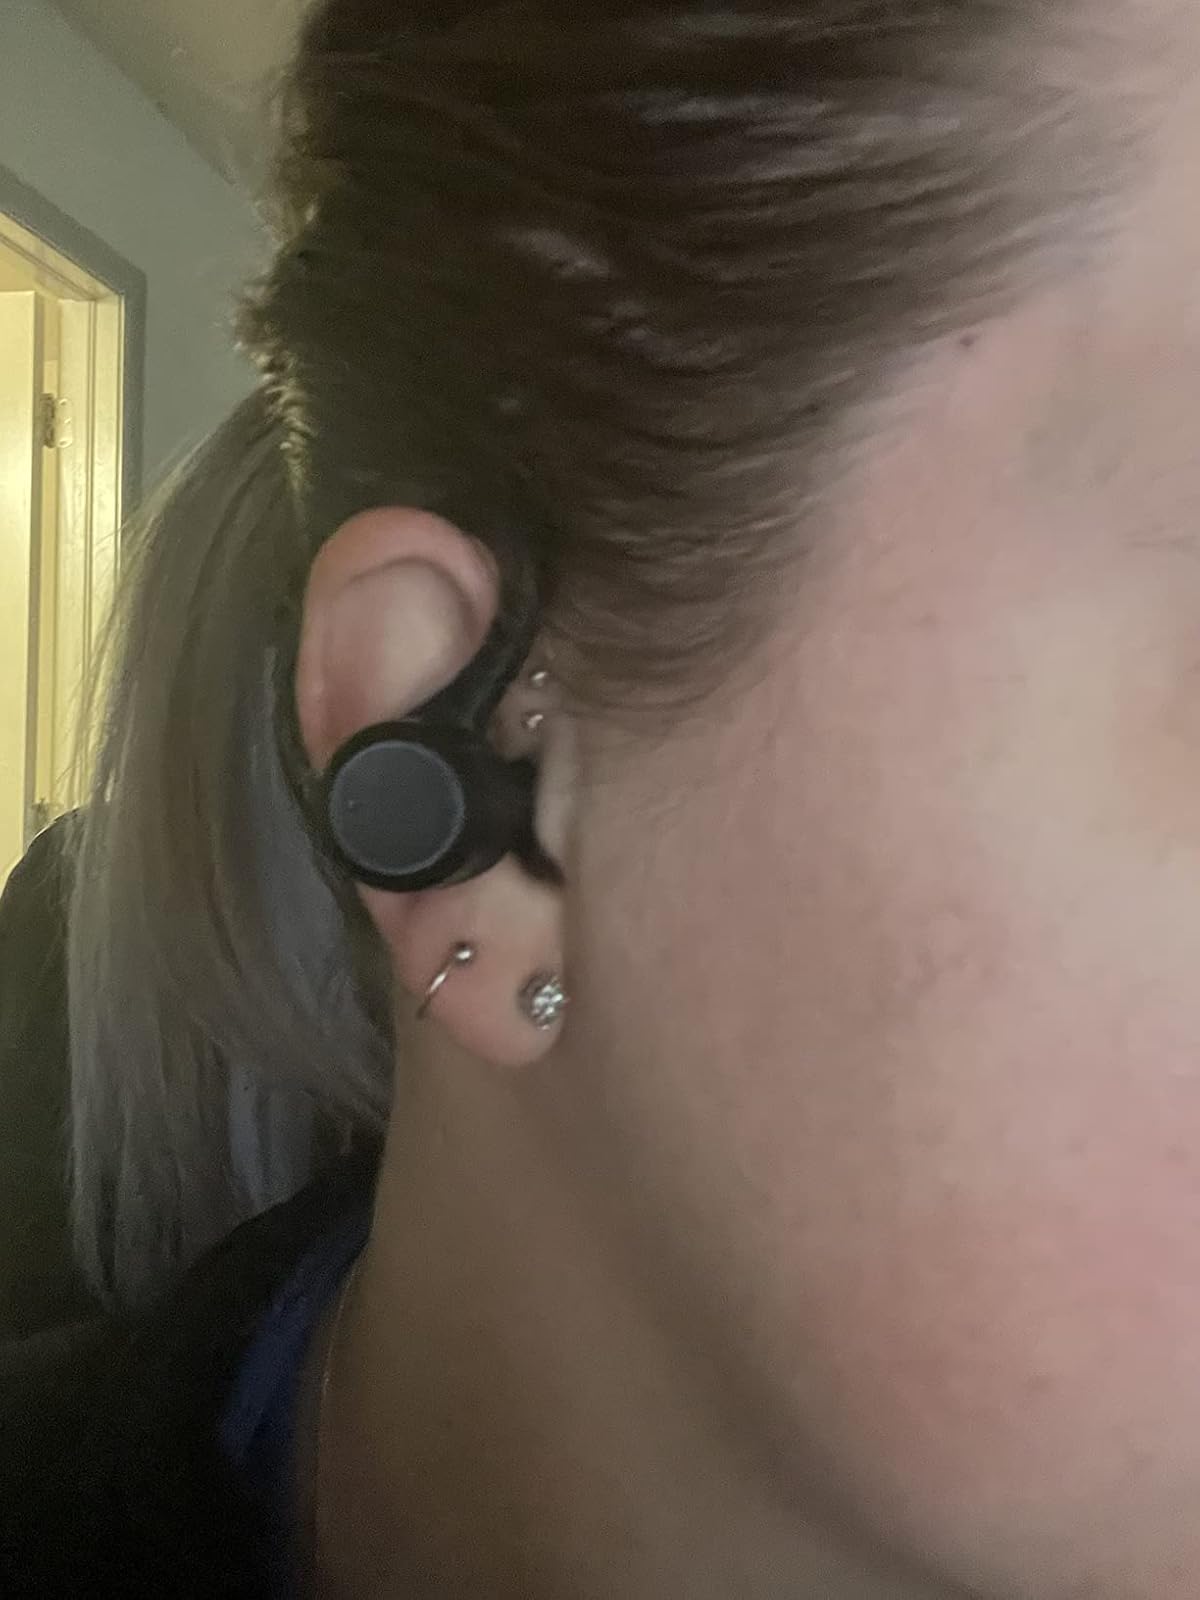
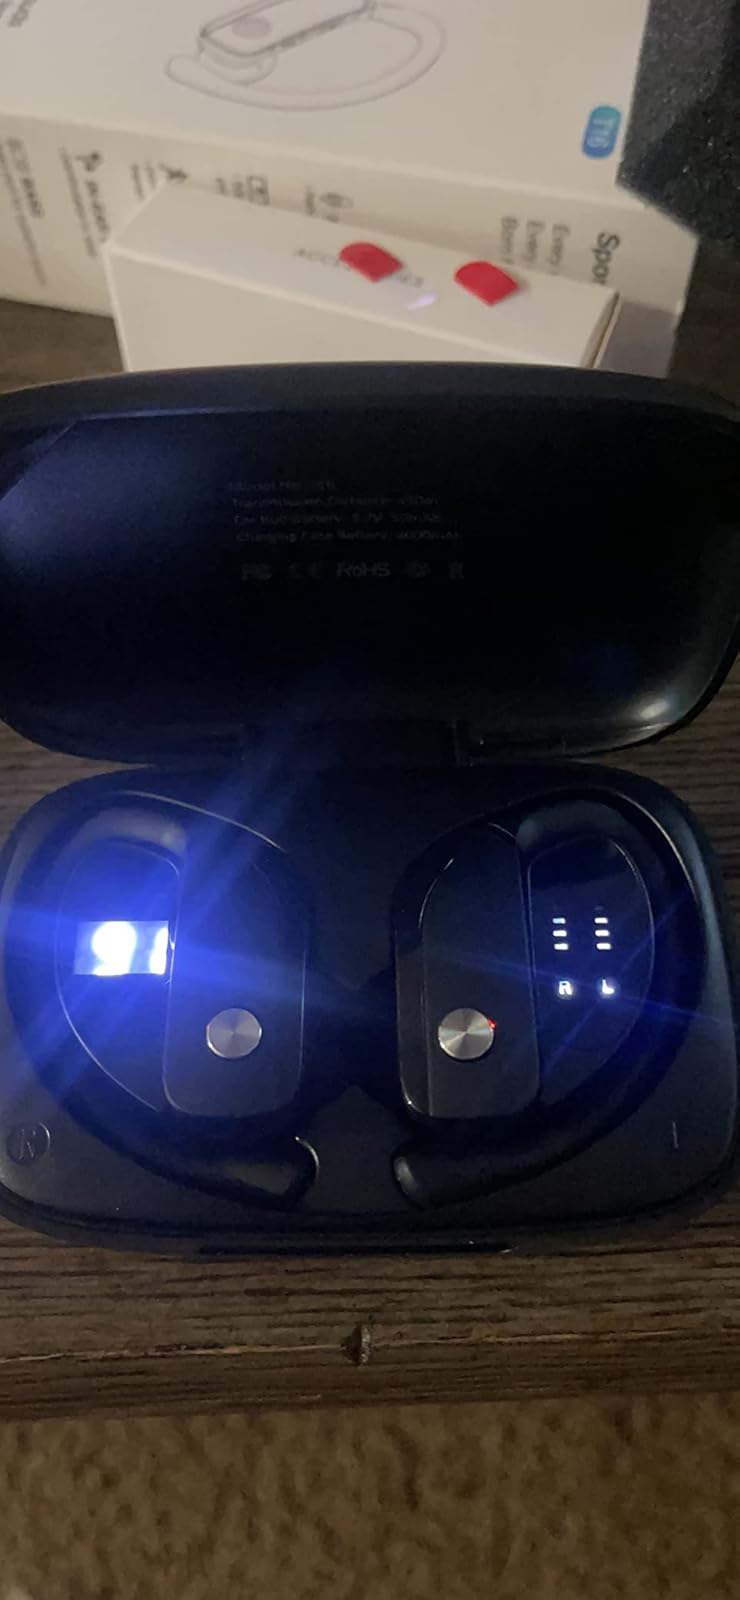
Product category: earbuds
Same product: no